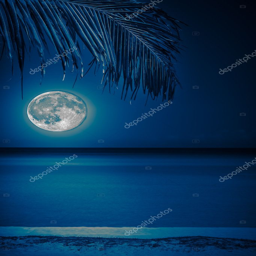
beach at night with a glowing full moon